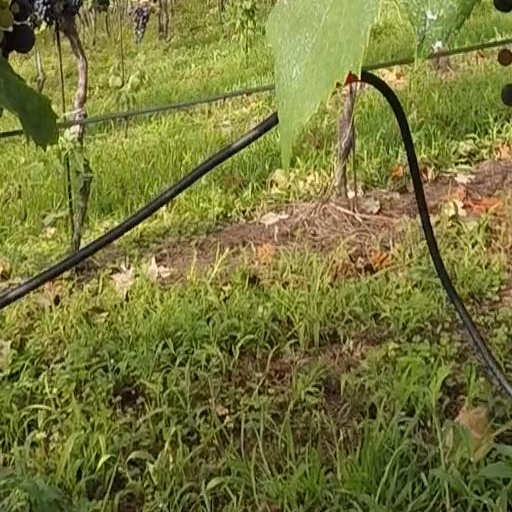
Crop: grape